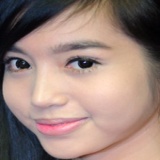
diễn viên Elly Trần